Bird

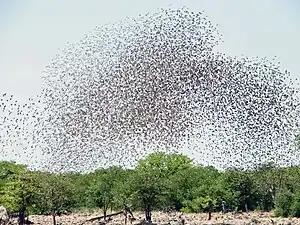
Red-billed queleas, the most numerous species of wild bird, form enormous flockssometimes tens of thousands strong.

While some birds are essentially territorial or live in small family groups, other birds may form large flocks. The principal benefits of flocking are safety in numbers and increased foraging efficiency. Defence against predators is particularly important in closed habitats like forests, where ambush predation is common and multiple eyes can provide a valuable early warning system. This has led to the development of many mixed-species feeding flocks, which are usually composed of small numbers of many species; these flocks provide safety in numbers but increase potential competition for resources. Costs of flocking include bullying of socially subordinate birds by more dominant birds and the reduction of feeding efficiency in certain cases. Some species have a mixed system with breeding pairs maintaining territories, while unmated or young birds live in flocks where they secure mates prior to finding territories.